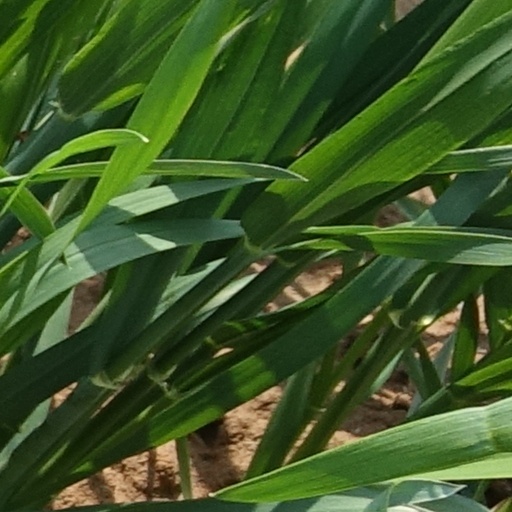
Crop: wheat